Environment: real
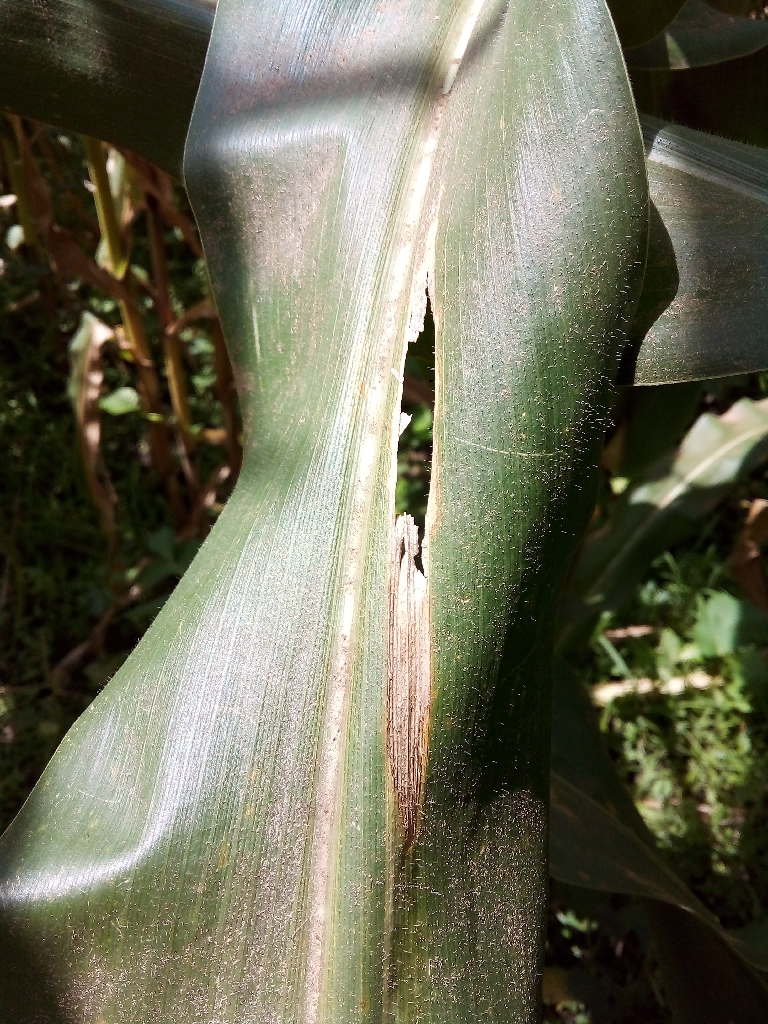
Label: northern_corn_leaf_blight